Racism in the United Kingdom

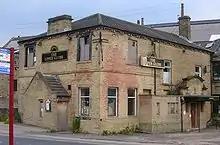
Pub damaged in the 2001 Bradford riots between White and Pakistani sectors

In 1968, Mahesh Upadhyaya was the first person in the UK to bring up a case of racial discrimination under the Race Relations Act. He was an Indian shift engineer looking for houses. Upon seeing an advertisement for a house in Huddersfield, he was informed by the CEO of the company that they did not "sell to coloured people". Upadhyaya complained to the Race Relations Board the same day (13 December 1968), and they filed a civil action against the company in June 1969, the first of its kind in the country. In September, the judge in the case ruled that the company had engaged in unlawful discrimination under the Race Relations Act, but failed the case on a technicality.